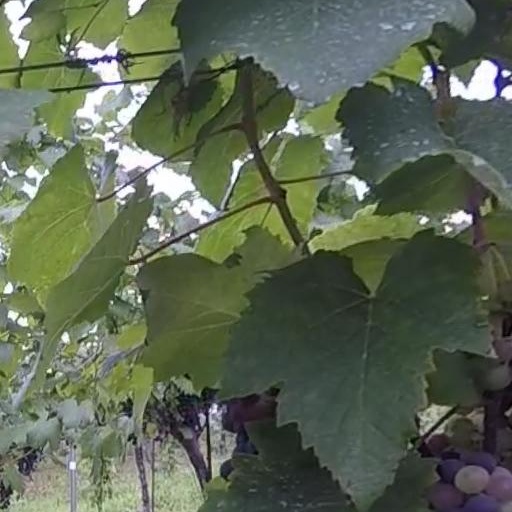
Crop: grape